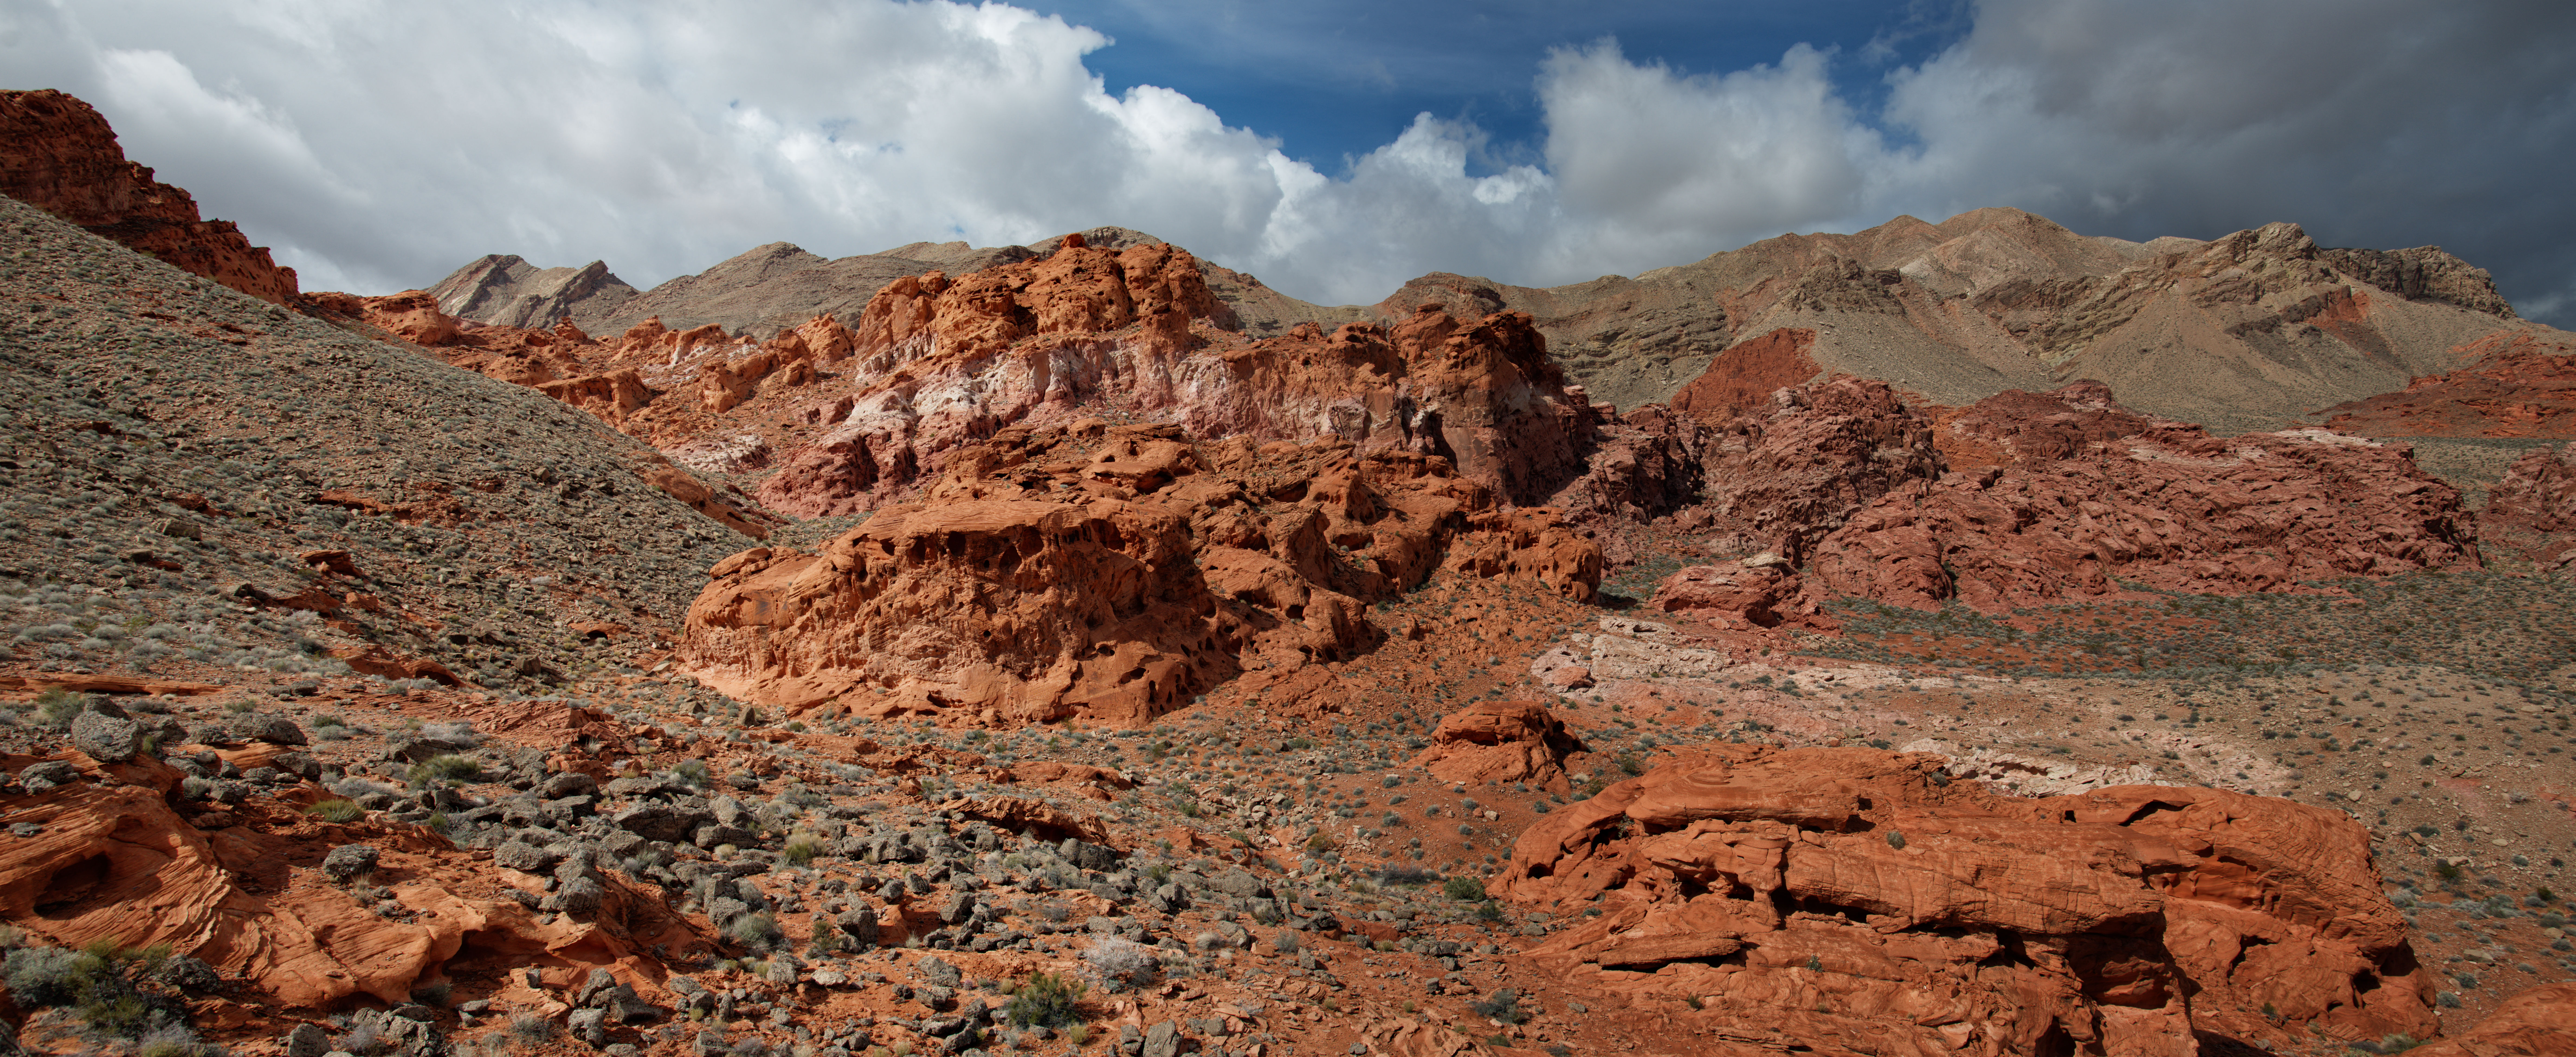
landscape, rock, wilderness, mountain, valley, panorama, formation, soil, ridge, cool image, geology, plateau, nevada, i, nikond800e, wadi, nikcolorefexpro4, landform, ptgui, bowloffire, geographical feature, mountainous landforms, geological phenomenon